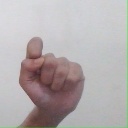
अक्षर: घ